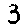
Label: 3